Tourism in Mizoram

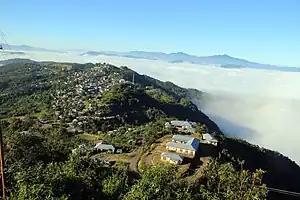
View of Khawbung Sub-Town

Khawbung is a sub-town and the administrative headquarters of Khawbung RD Block in Champhai District. The village has an interesting tourist site which is also known as Mizo Hlakungpui Mual. There is much historical and natural heritage in its neighboring villages which are included in Hlakungpui Package Tourism.